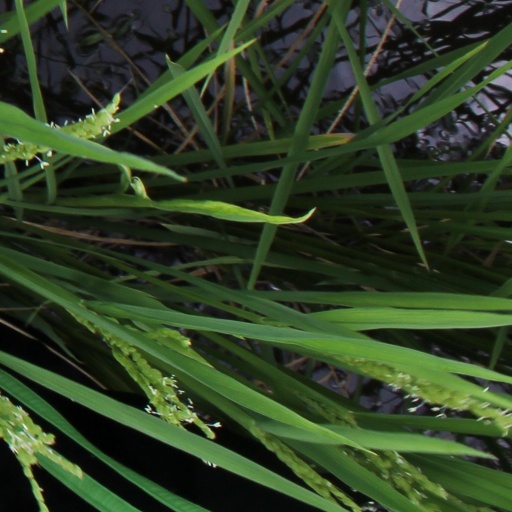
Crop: rice